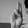
ASL letter: U